National Bank of North Philadelphia

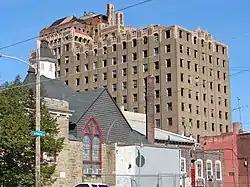
National Bank of North Philadelphia, September 2010

National Bank of North Philadelphia, (also known as the Beury Building and since at least 2015 well known by an "iconic" graffiti phrase painted on the side of the building), is a historic bank building located in the Nicetown-Tioga neighborhood of Philadelphia, Pennsylvania. The original section was built in 1926, and is a 10- to 11-story, limestone, brick and terra cotta building in the Art Deco style. It is topped by a three-story penthouse with a pyramidal roof.